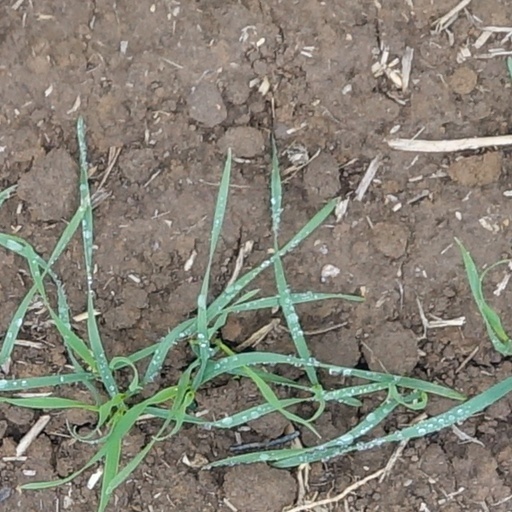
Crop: wheat